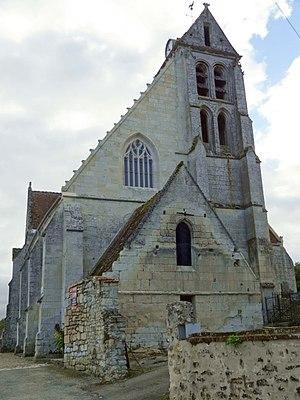
Église Saint-Denis de Fresnoy-la-Rivière - voir titre.
L'église Saint-Denis est une église catholique paroissiale située à Fresnoy-la-Rivière, dans l'Oise, en France. Elle est presque entièrement issue de la reconstruction gothique flamboyante après la guerre de Cent Ans, au cours de la première moitié du XVIᵉ siècle. Elle est pourtant loin d'être homogène. Le clocher en bâtière, d'une facture assez archaïque par rapport à l'époque, est l'un des rares exemplaires du XVIᵉ siècle à présenter un double étage de beffroi. Il occupe l'angle sud-ouest de la nef. Celle-ci est précédée d'un porche bâti en dur de dimensions généreuses. La nef elle-même est de grande ampleur, et particulièrement large. Elle n'est pas voûtée, mais recouverte d'une belle charpente en carène renversée qui était lambrissée jusqu'à la dernière restauration. Au sud, un bas-côté pas non plus voûté accompagne la nef, mais ne commence qu'à l'est du clocher. La nef ouvre à la fois sur la croisée du transept et le croisillon nord, qui sont de largeur et de hauteur analogues, tandis que le bas-côté ouvre sur le croisillon sud, qui est moins large. C'est une autre spécificité de l'église.